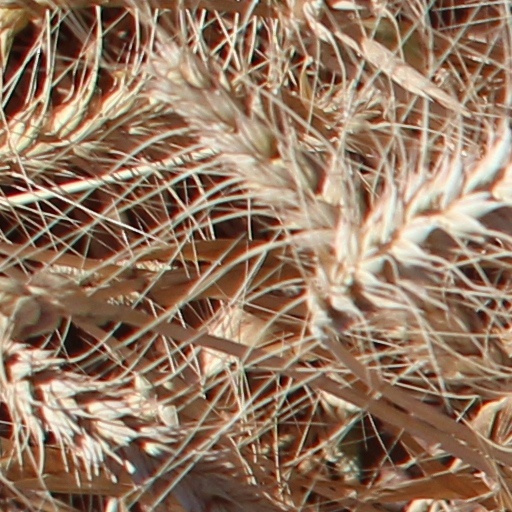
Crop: wheat